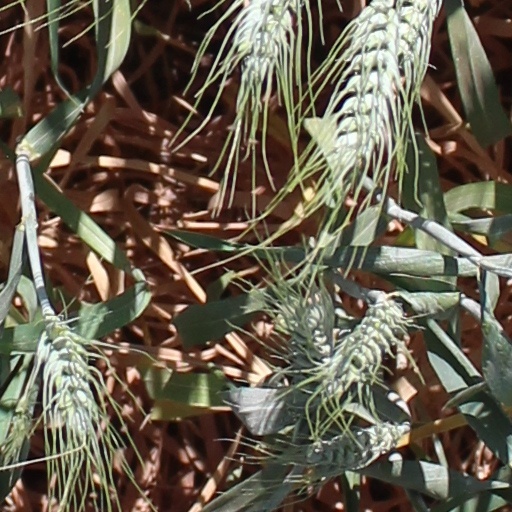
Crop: wheat